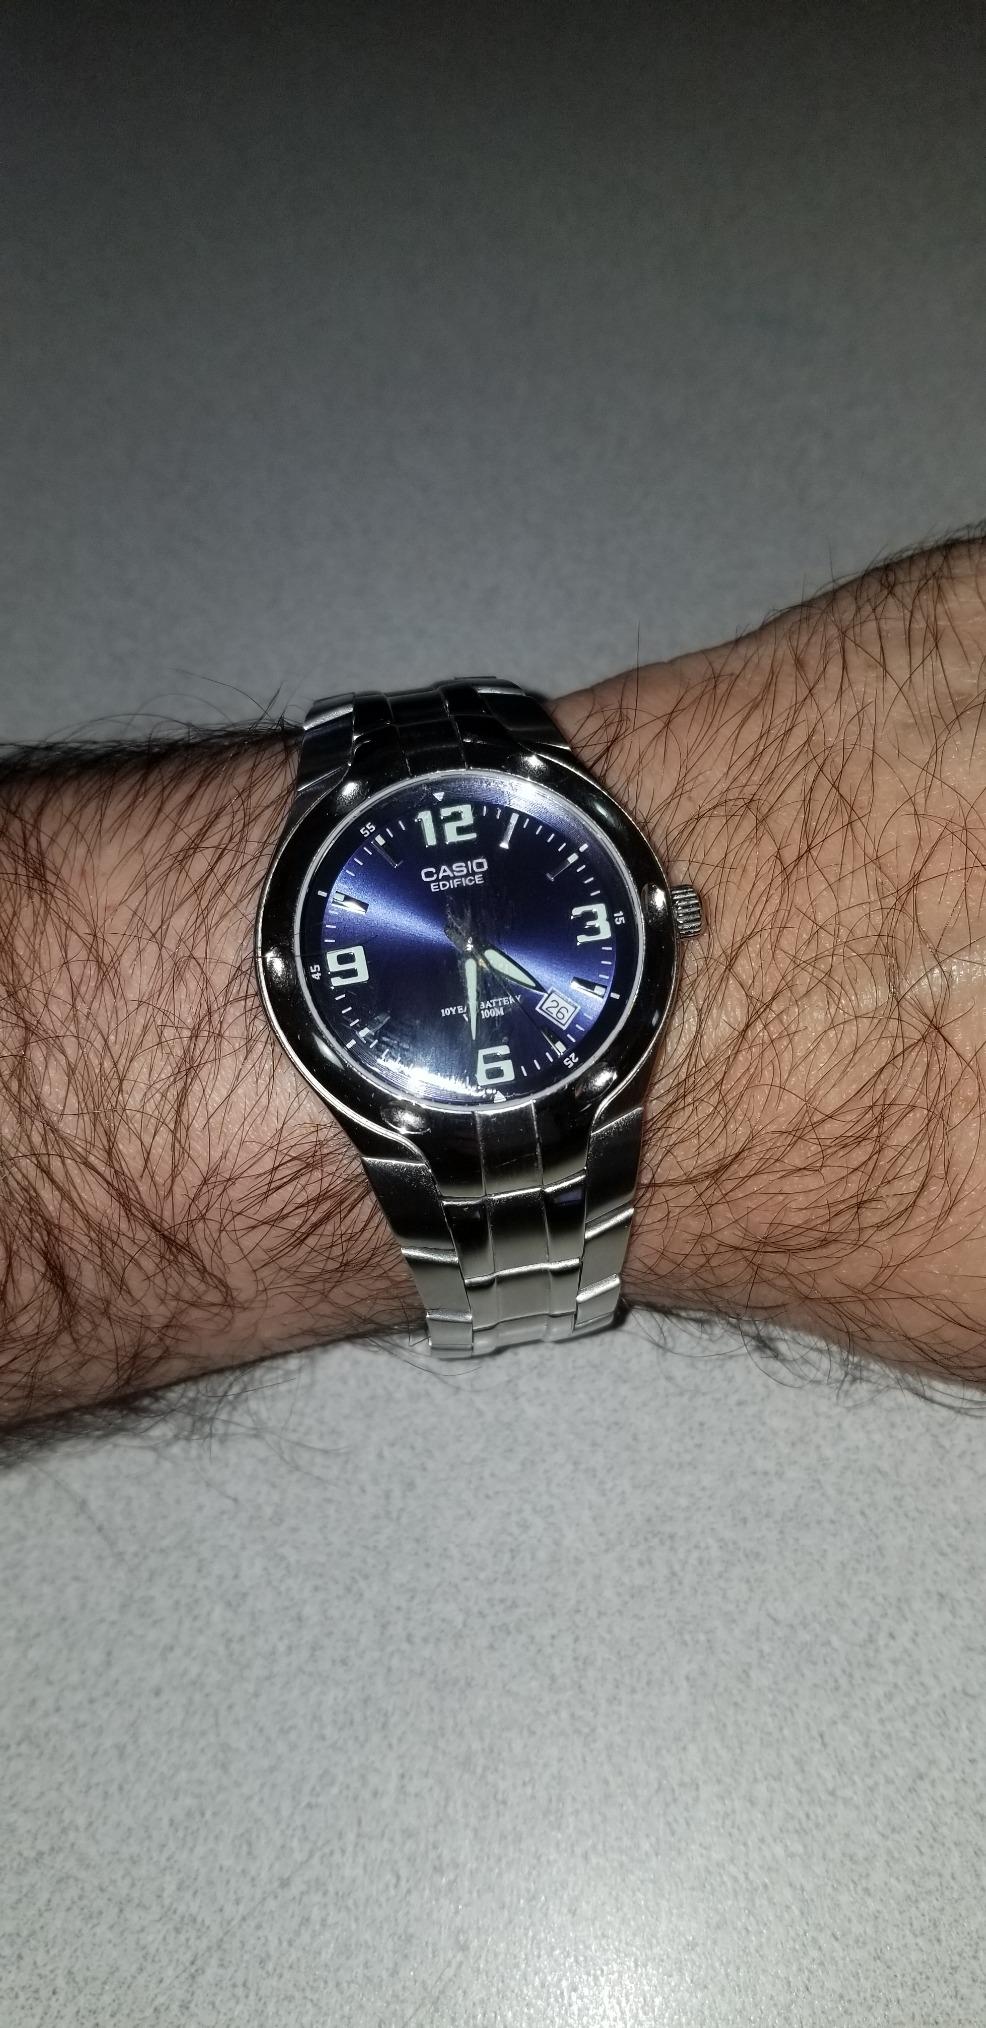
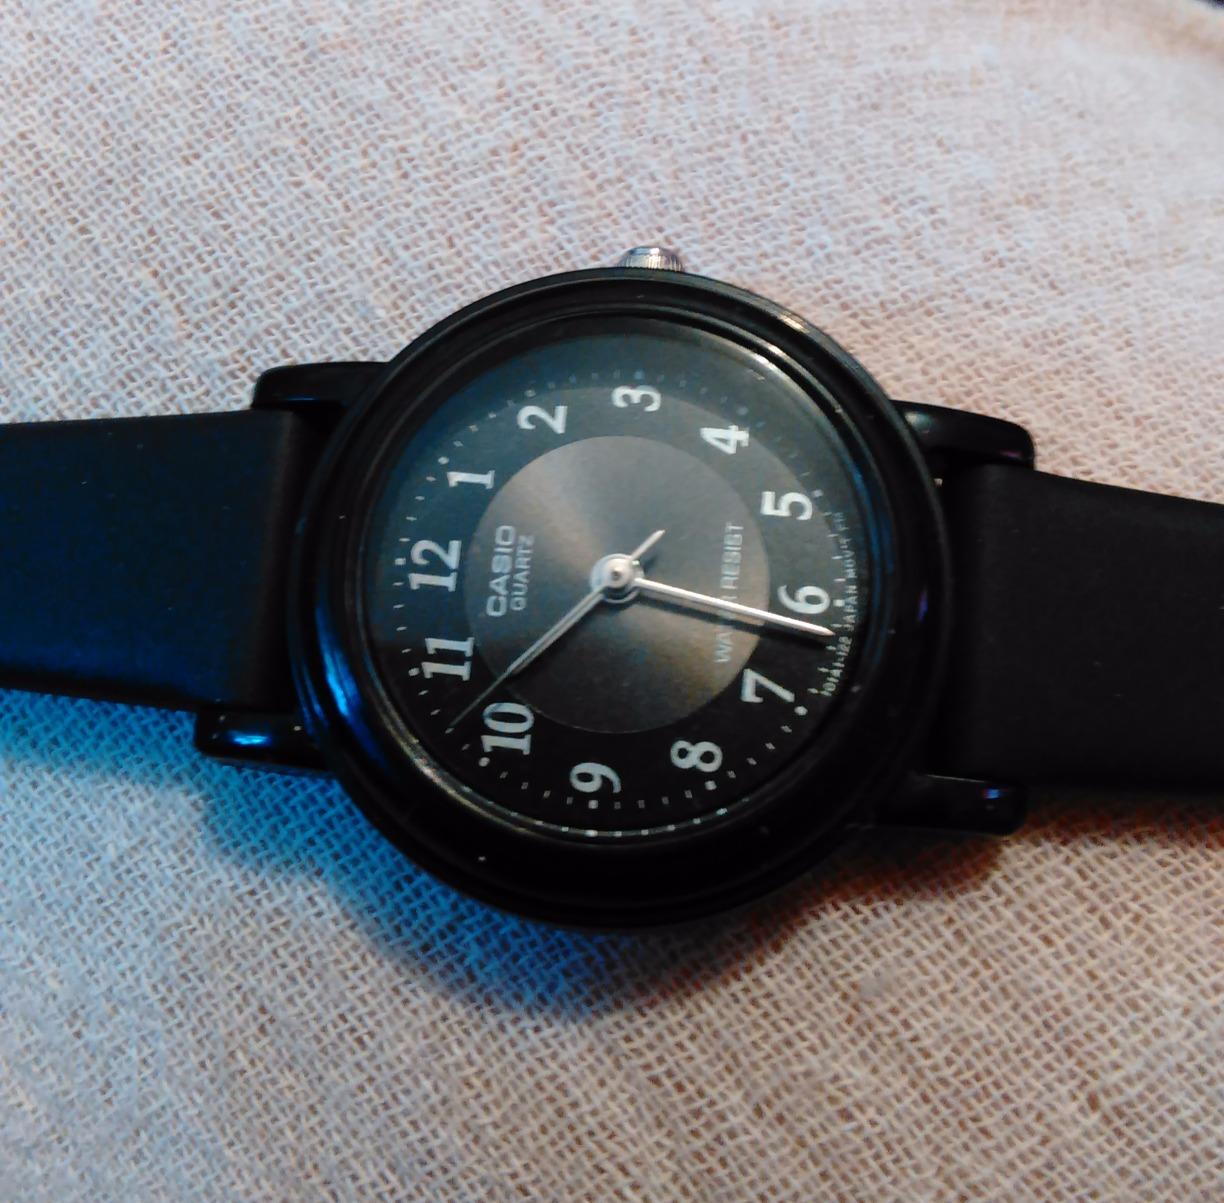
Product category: accessories_watch
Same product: no